Methdilazine

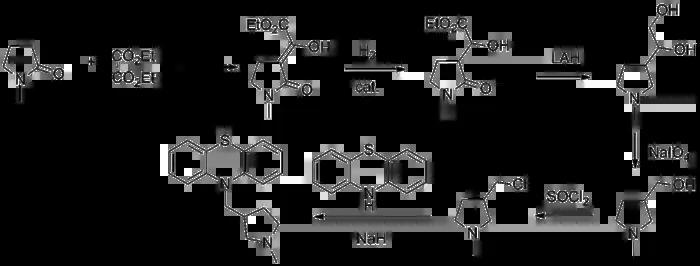
Methdilazine synthesis: R. F. Feldkamp and Y. H. Wu; Mead Johnson & Company; (1960).

The ring-contracted analog, methdilazine shows only very weak activity as a tranquilizer; instead, that agent constitutes an important antihistamine.